Cabinet of Desimir Jevtić

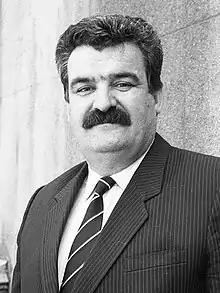
Desimir Jevtić

Cabinet of Desimir Jevtić was the governing body of Serbia from 1986 to 1989, whose official title was Executive Council of the Assembly of the Socialist Republic of Serbia. It was formed on May 6, 1986 and dissolved on December 5, 1989, due to disagreements between the Prime Minister Desimir Jevtić and the Serbian President Slobodan Milošević.